Tivoli, Queensland

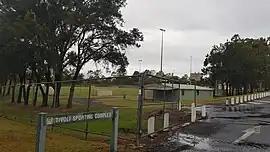
Tivoli Sporting Complex, 2023

Tivoli is a suburb in the City of Ipswich, Queensland, Australia. In the , Tivoli had a population of 1,460 people.